Clyde T. Lusk

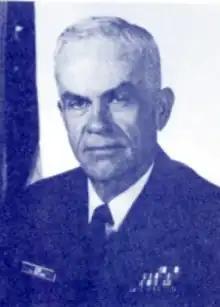

Clyde Thomas Lusk Jr. (December 20, 1932 – October 23, 2014) was a vice admiral in the United States Coast Guard who served as Vice Commandant from 1988 to 1990. He had been commander of the Commander of the Eighth Coast Guard District, Chief of Operations of the Eighth Coast Guard District, Commanding Officer of the Merchant Marine Inspection Office, and Chief of the Office of Merchant Marine Safety at Coast Guard Headquarters. He is an alumnus of the United States Coast Guard Academy (1954) and Industrial College of the Armed Forces.